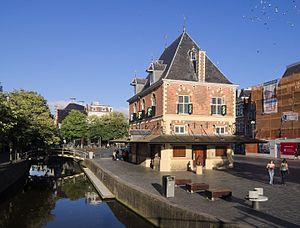
Leeuwarden est une commune néerlandaise, chef-lieu de la province de Frise. Son principal centre urbain est la ville de Leeuwarden, qui lui donne son nom. En 2018, la commune compte 122 415 habitants.